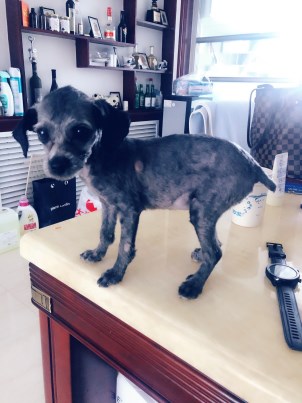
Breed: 7449-n000128-teddy